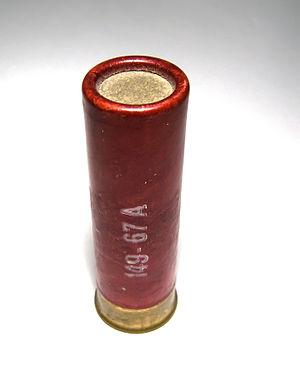
Cartouche de marquage 50 pour Tube roquette 58/80
Le Tube roquette 58/80 ou en abrégé Troq est une appellation militaire pour un modèle de tube lance-roquette de calibre 8,3 cm de fabrication suisse et de type anti-char mais pouvant être engagé également contre des bâtiments. L'appellation allemande est Raketenrohr ou en abrégé Rak Rohr. Il était en service dans l'armée suisse de 1958 à 1994.